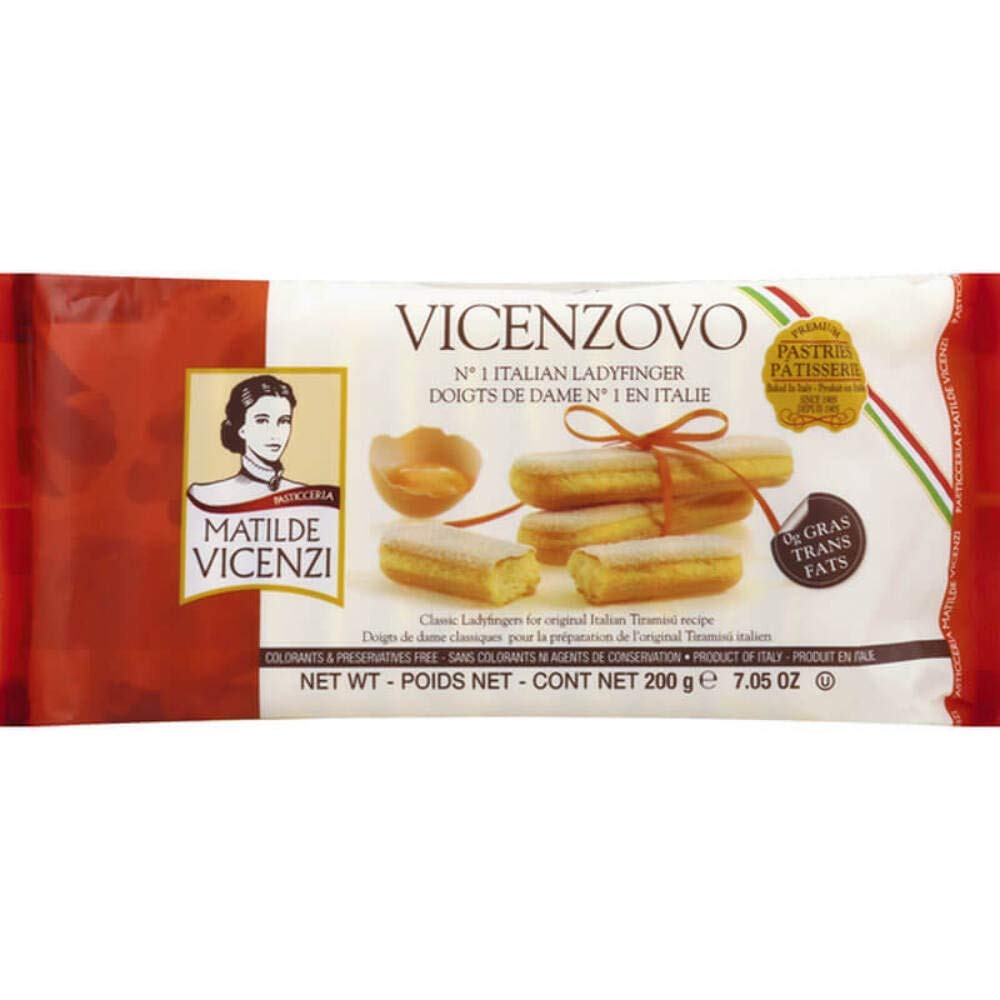
Item Name: Vincenzi Lady Fingers (12x7.5 OZ)
Bullet Point: Vincenzi Lady Fingers (12x7.5 OZ)
Value: 90.0
Unit: Fl Oz

Price: 5.5